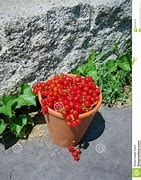
Label: redcurrant